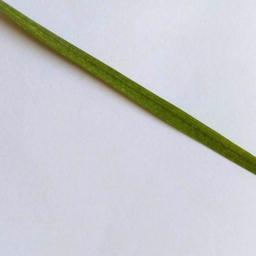
Label: Rice___Healthy